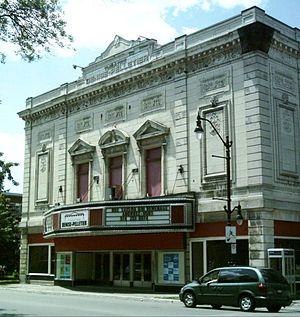
Le Théâtre Denise-Pelletier est situé au 4353 rue Sainte-Catherine est, dans le quartier Hochelaga-Maisonneuve à Montréal.
L'avenue Morgan est une voie de la ville de Montréal au Québec
Le Théâtre Denise-Pelletier est le nom d'un lieu théâtral situé à Montréal et le nom de la compagnie théâtrale qui en est propriétaire, produit ses spectacles et accueille d'autres compagnies.